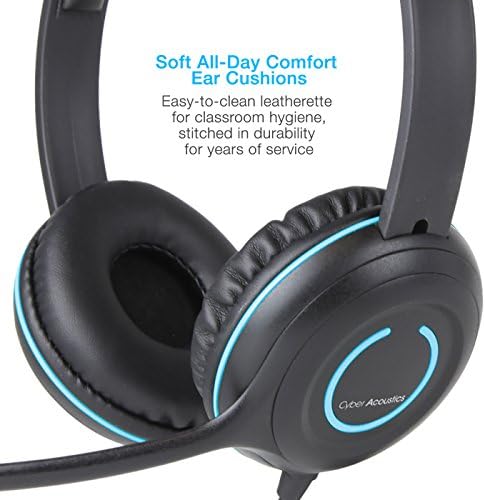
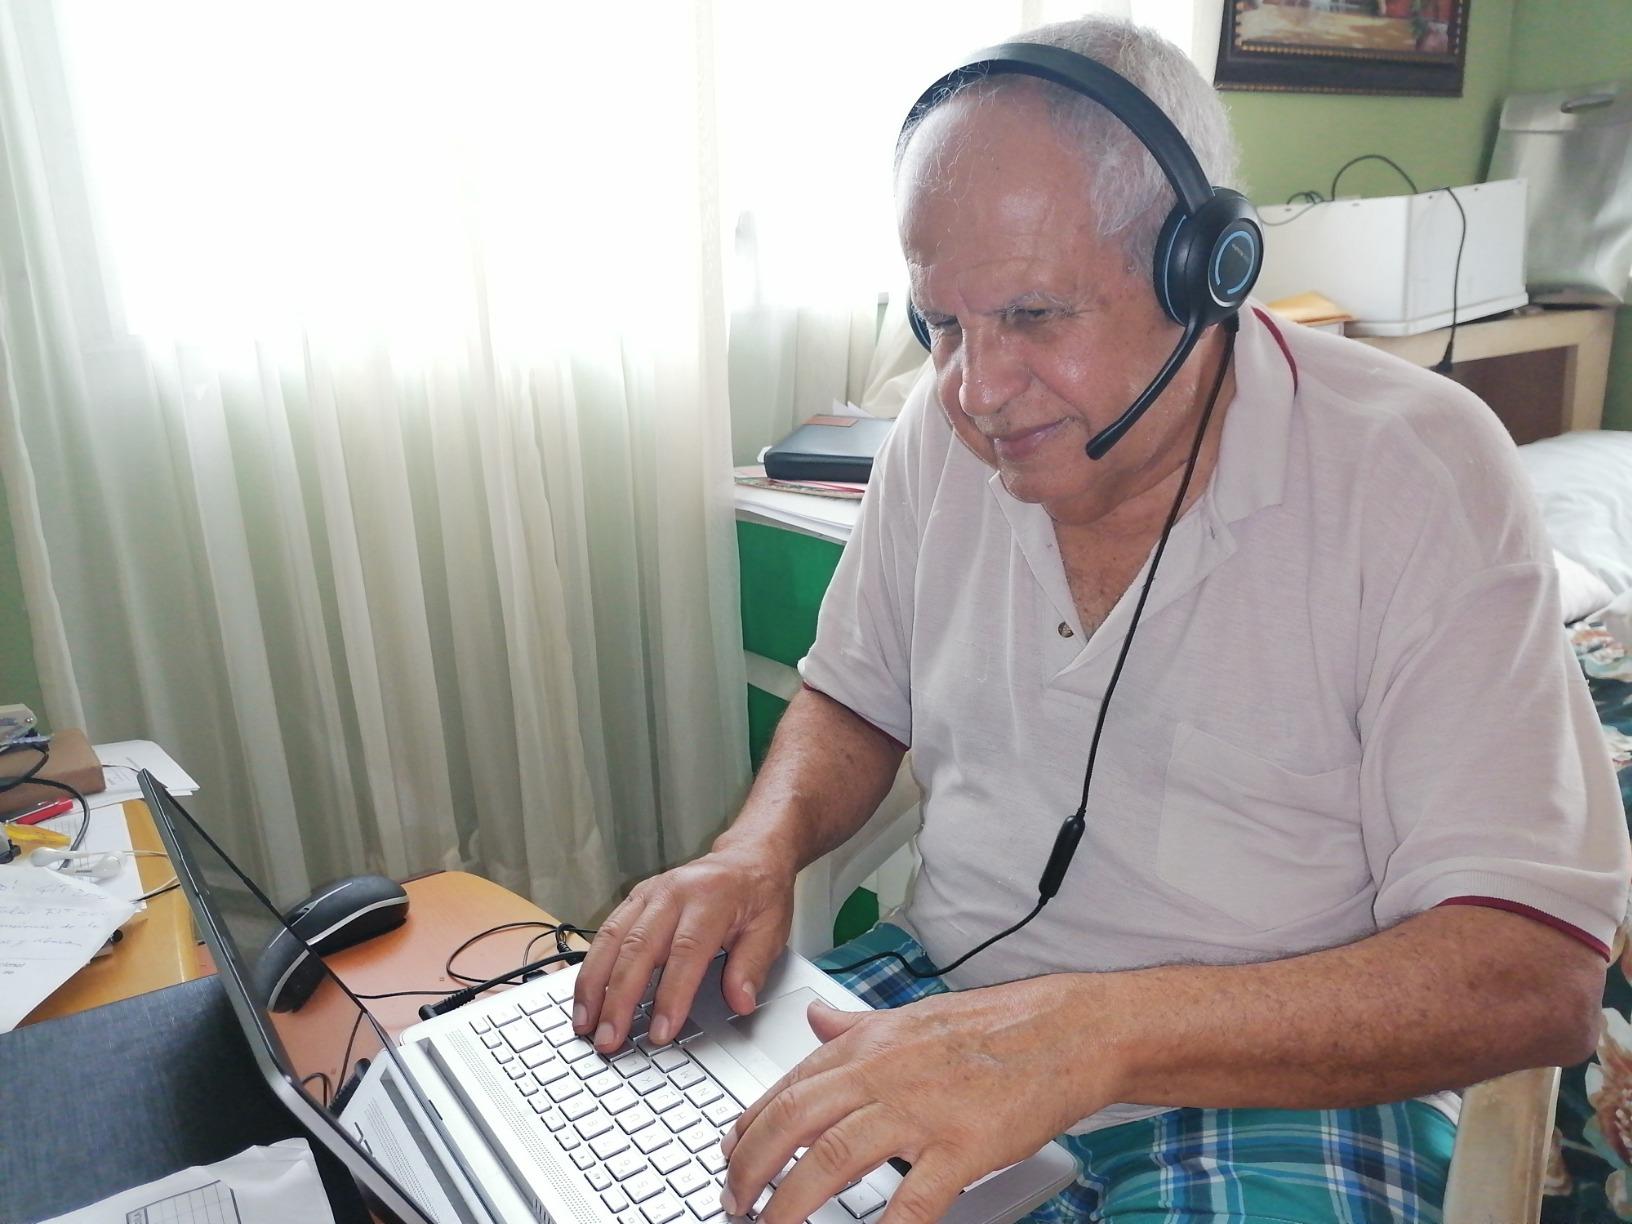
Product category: headphones
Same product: yes